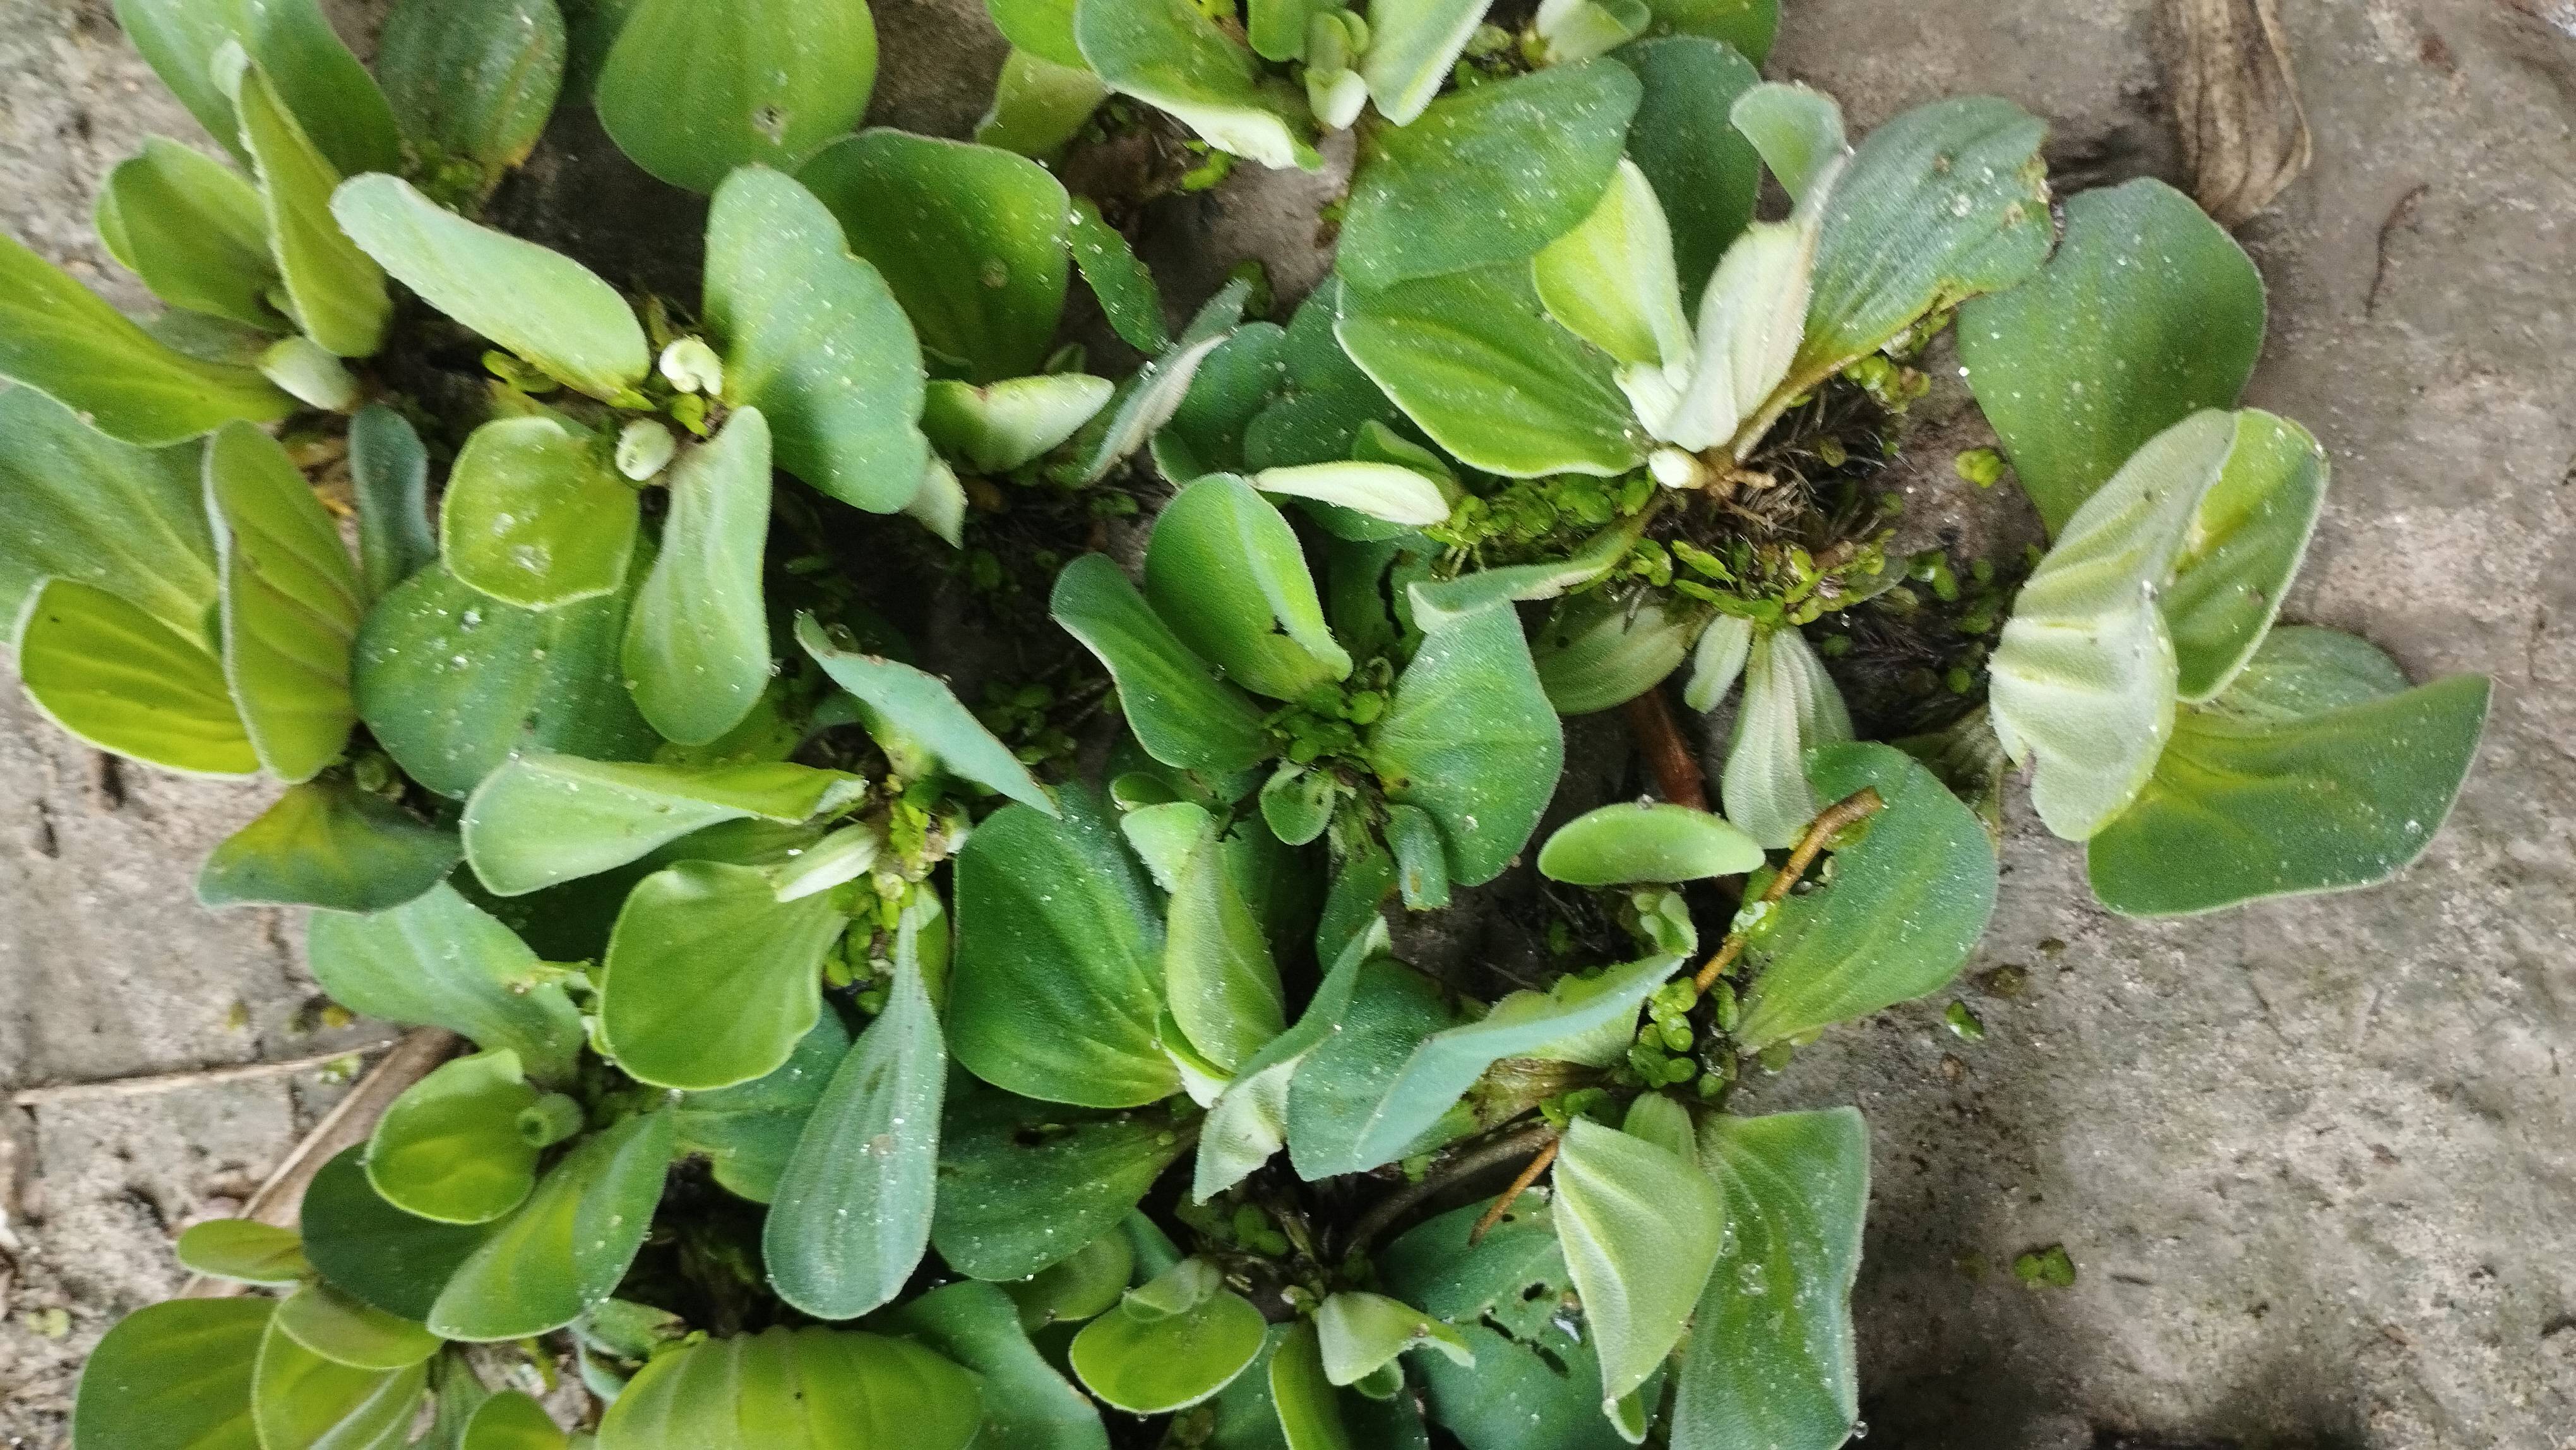
Species: Water Lettuce (Pistia stratiotes)